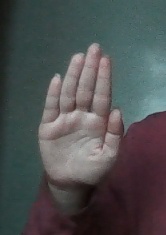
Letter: seen